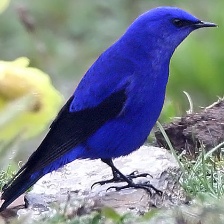
Species: GRANDALA
Scientific name: GRANDALA COELICOLOR